Hippopotamus pentlandi

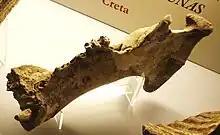
Jaw

Hippopotamus pentlandi is an extinct species of hippopotamus from Sicily, known from the late Middle Pleistocene to early Late Pleistocene. It is the largest of the insular dwarf hippos known from the Pleistocene of the Mediterranean, "at most 20% smaller than the mainland forms", with an estimated body mass of approximately 1100 kg. It is suggested that it arrived in Sicily between 250,000 and 150,000 years ago, probably descending from the modern hippopotamus ("Hippopotamus amphibius"), with an origin from "Hippopotamus antiquus" being less likely. In comparison to those species, the muzzle was shorter, the occipital and nasal regions were more developed, the mastoid process was enlarged, and the dental row was shortened, and the condyle of the mandible is low. In comparison to "H. amphibius", the orbits are also elevated. It was present in Sicily until at least the latest Middle Pleistocene around 120 kya, and was probably extinct by the beginning of Marine Isotope Stage 4 (~71,000 years ago). Contemporaneous species include the dwarf elephant "Palaeoloxodon mnaidriensis," the aurochs, red deer, steppe bison, fallow deer, wild boar, brown bear, wolves, red foxes, cave hyena and cave lions."" Its diet was likely grazing dominated, similar to that of modern "H. amphibius". It is probably ancestral to "Hippopotamus melitensis" from Malta, which is substantially smaller than "H. pentlandi".